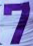
Number: 7